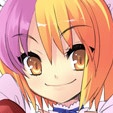
Portrait style: Anime Portrait